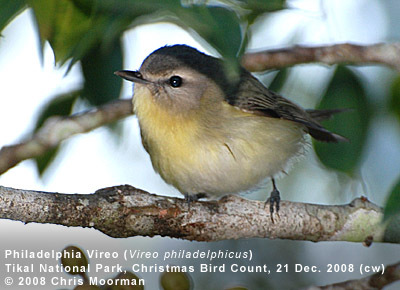
small, roundish bird, with a pale yellow to white underside, topside is dark gray, pale gray patch around eye, black eyes, bil, and feet.
as this tiny bird tilts his head, he has a yellowish abdomen and blackish wing featherd and his beak is very straighta small round bird with aa light colored belly and a black back and black crown.
this tiny bird has black on the top of the body, small beedy black eyes, yellow on the breast, a small flat bill, and greyish yellow in the middle.
this is a small yellow and grey bird with a black back and wing.
this tiny bird has a pale yellow and white chest and brown and tan wings.
this is a small bird with a black back and wings and a yellow and white belly.
this bird has wings that are black and has a white belly
this bird is white, yellow, and brown in color, with a small skinny beak.
this bird has a white underbelly and a black back with a flat bill and yellow chin.
Species: Philadelphia Vireo